Lochwinnoch

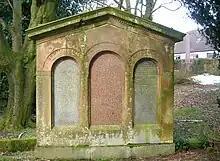
Memorial to the MacDowalls of Garthland, latter day owners of the Castle Semple estate.

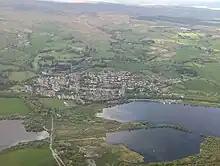
Lochwinnoch from the air, May 2023

In 1504 John, the first Lord Semple, built the Lochwinnoch Collegiate Church, which became one of Scotland's finest church schools. Its ruins can be found in Parkhill woods on the edge of the village. John was killed at the Battle of Flodden.